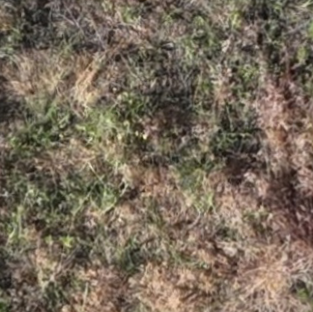
Month: july
Dye color: blue
Dye concentration: high